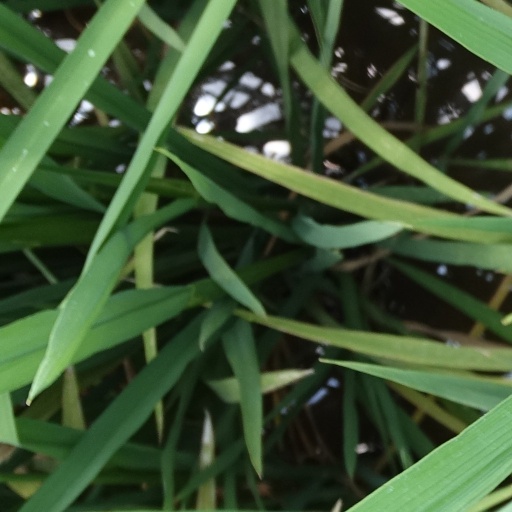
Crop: rice